Ilam province

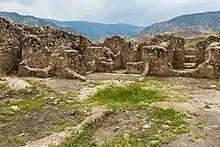
The remnants of Seymareh city, also known as Madaktu and Mehrjaqazaq.

The name "Ilam" comes from "Elam", the pre-historic civilization that ruled the area in modern southwest Iran from 2700 BC to 539 BC. Archaeological findings dates human settlement of the area to around 5000 BC.